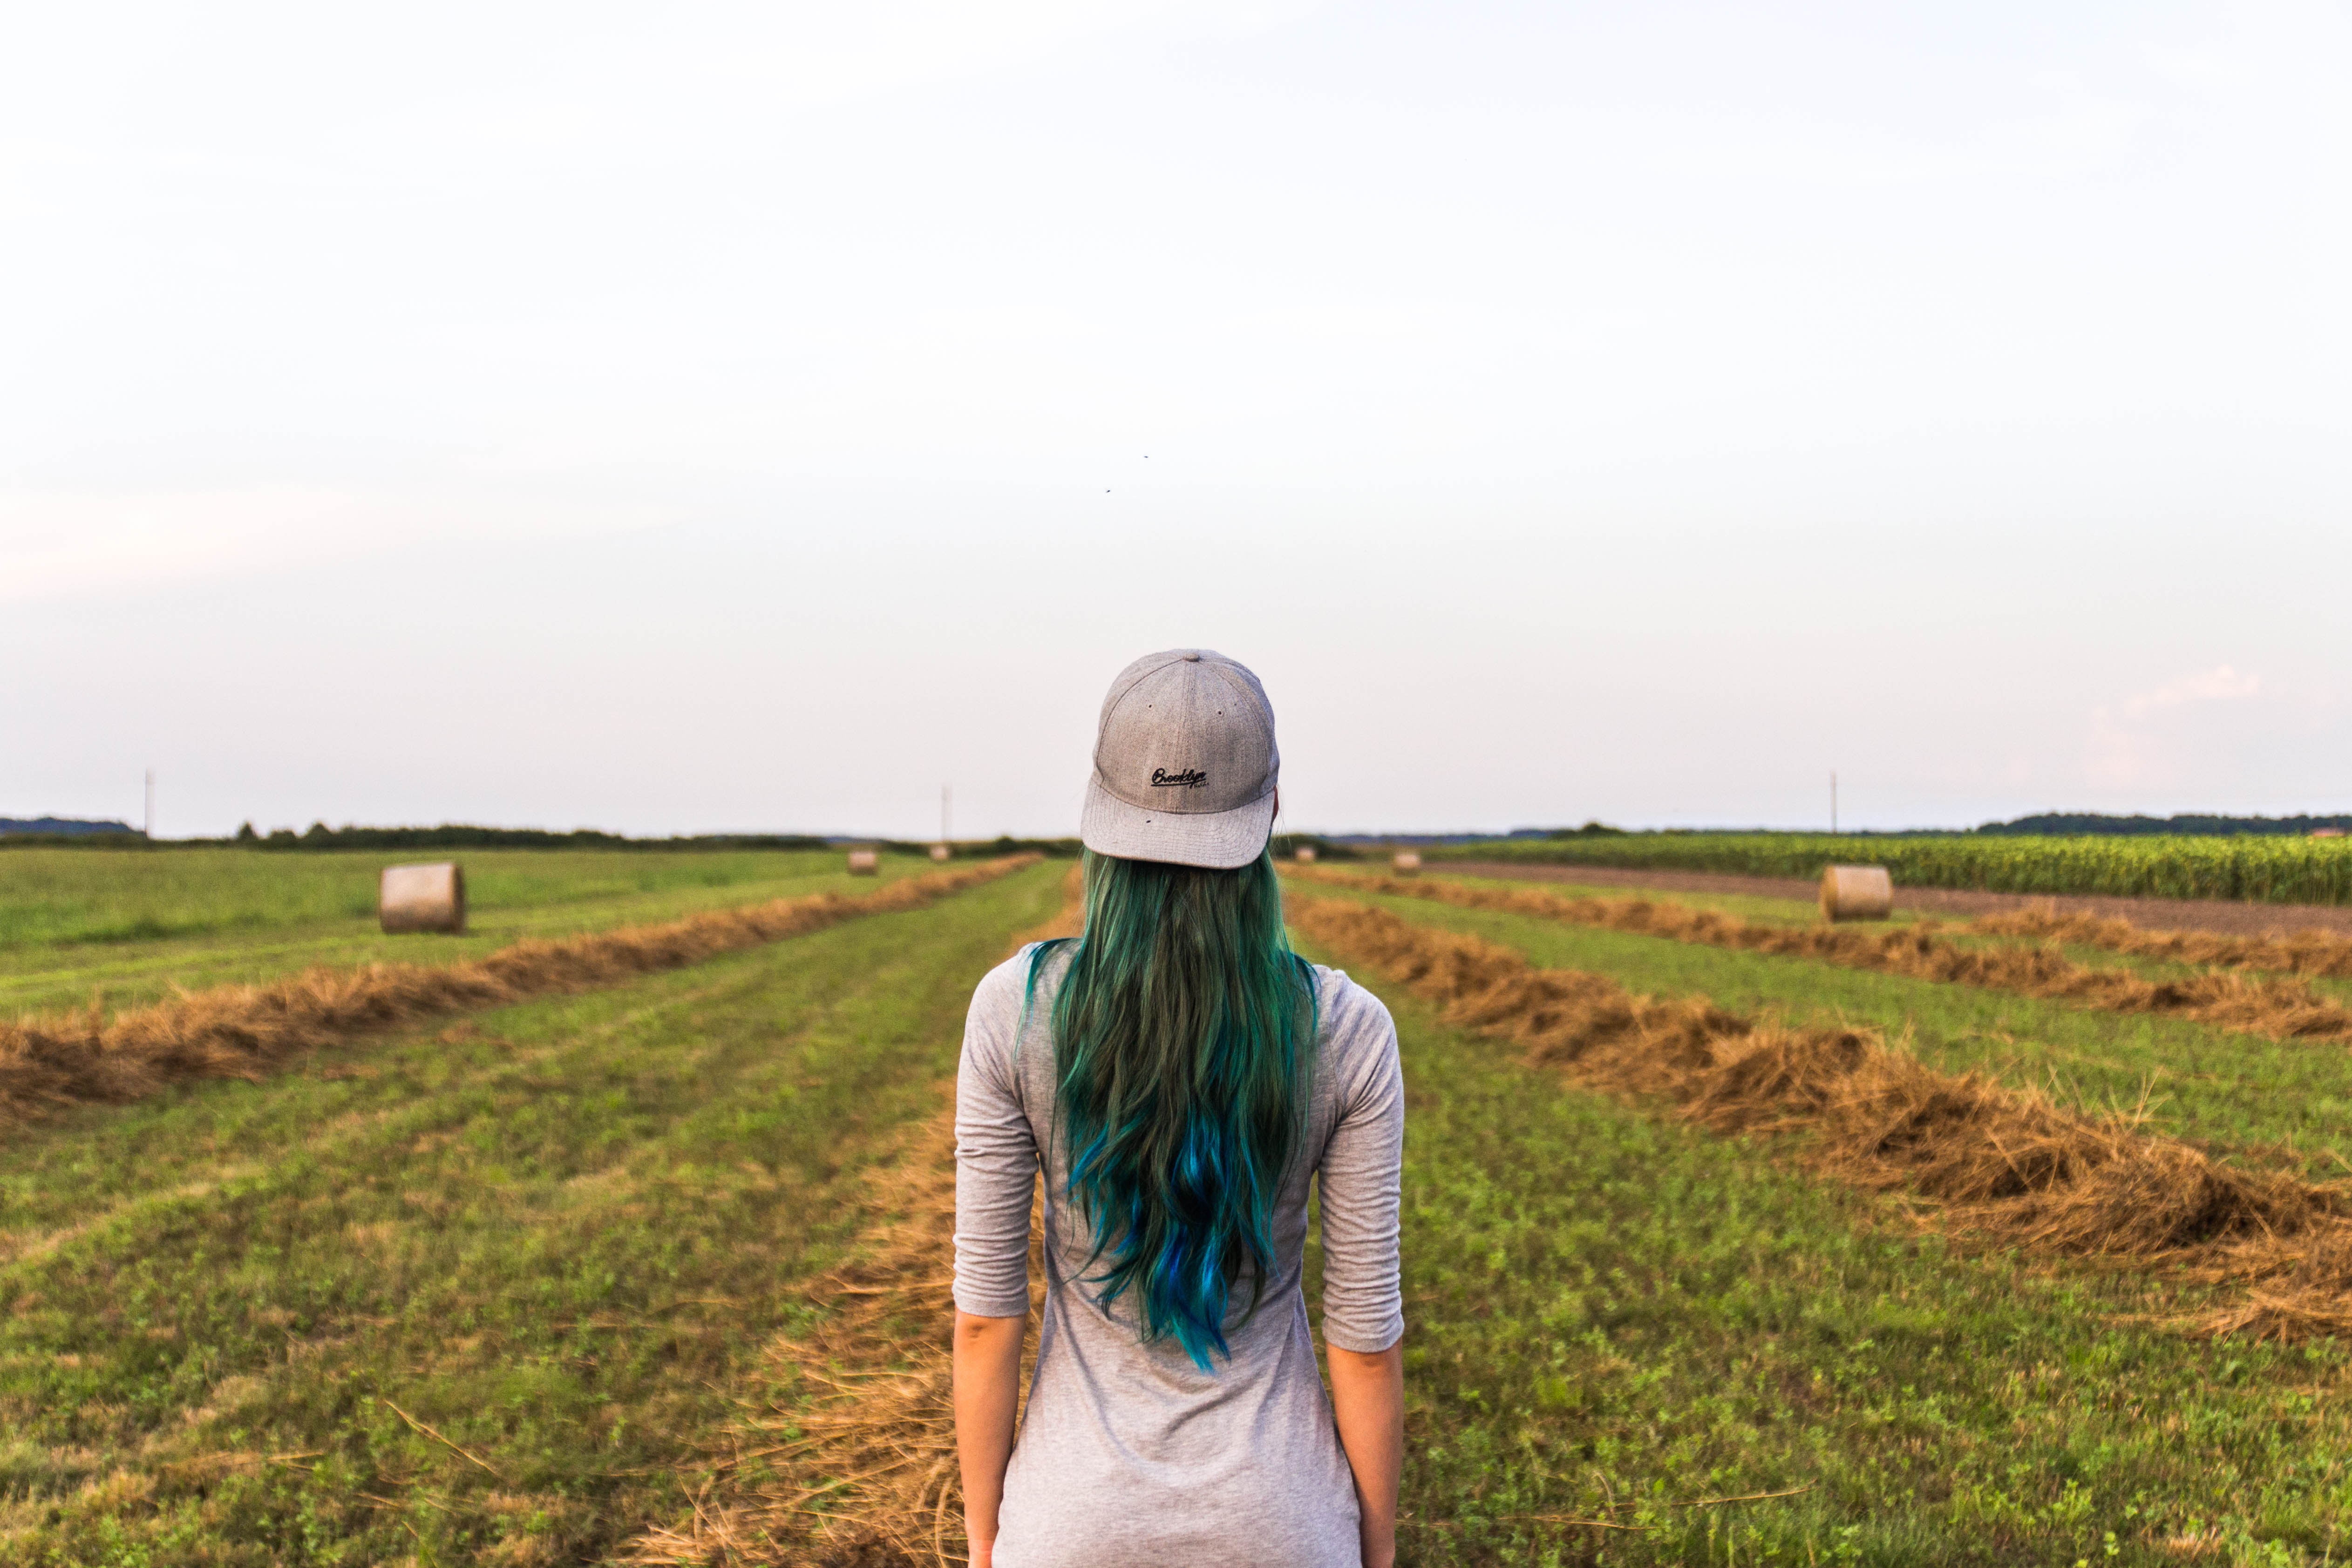
People in nature, field, grassland, crop, farm, farmworker, grass family, grass, agriculture, rural area, soil, farmer, outerwear, plant, headgear, adaptation, landscape, pasture, plain, paddy field, harvest, plantation, prairie